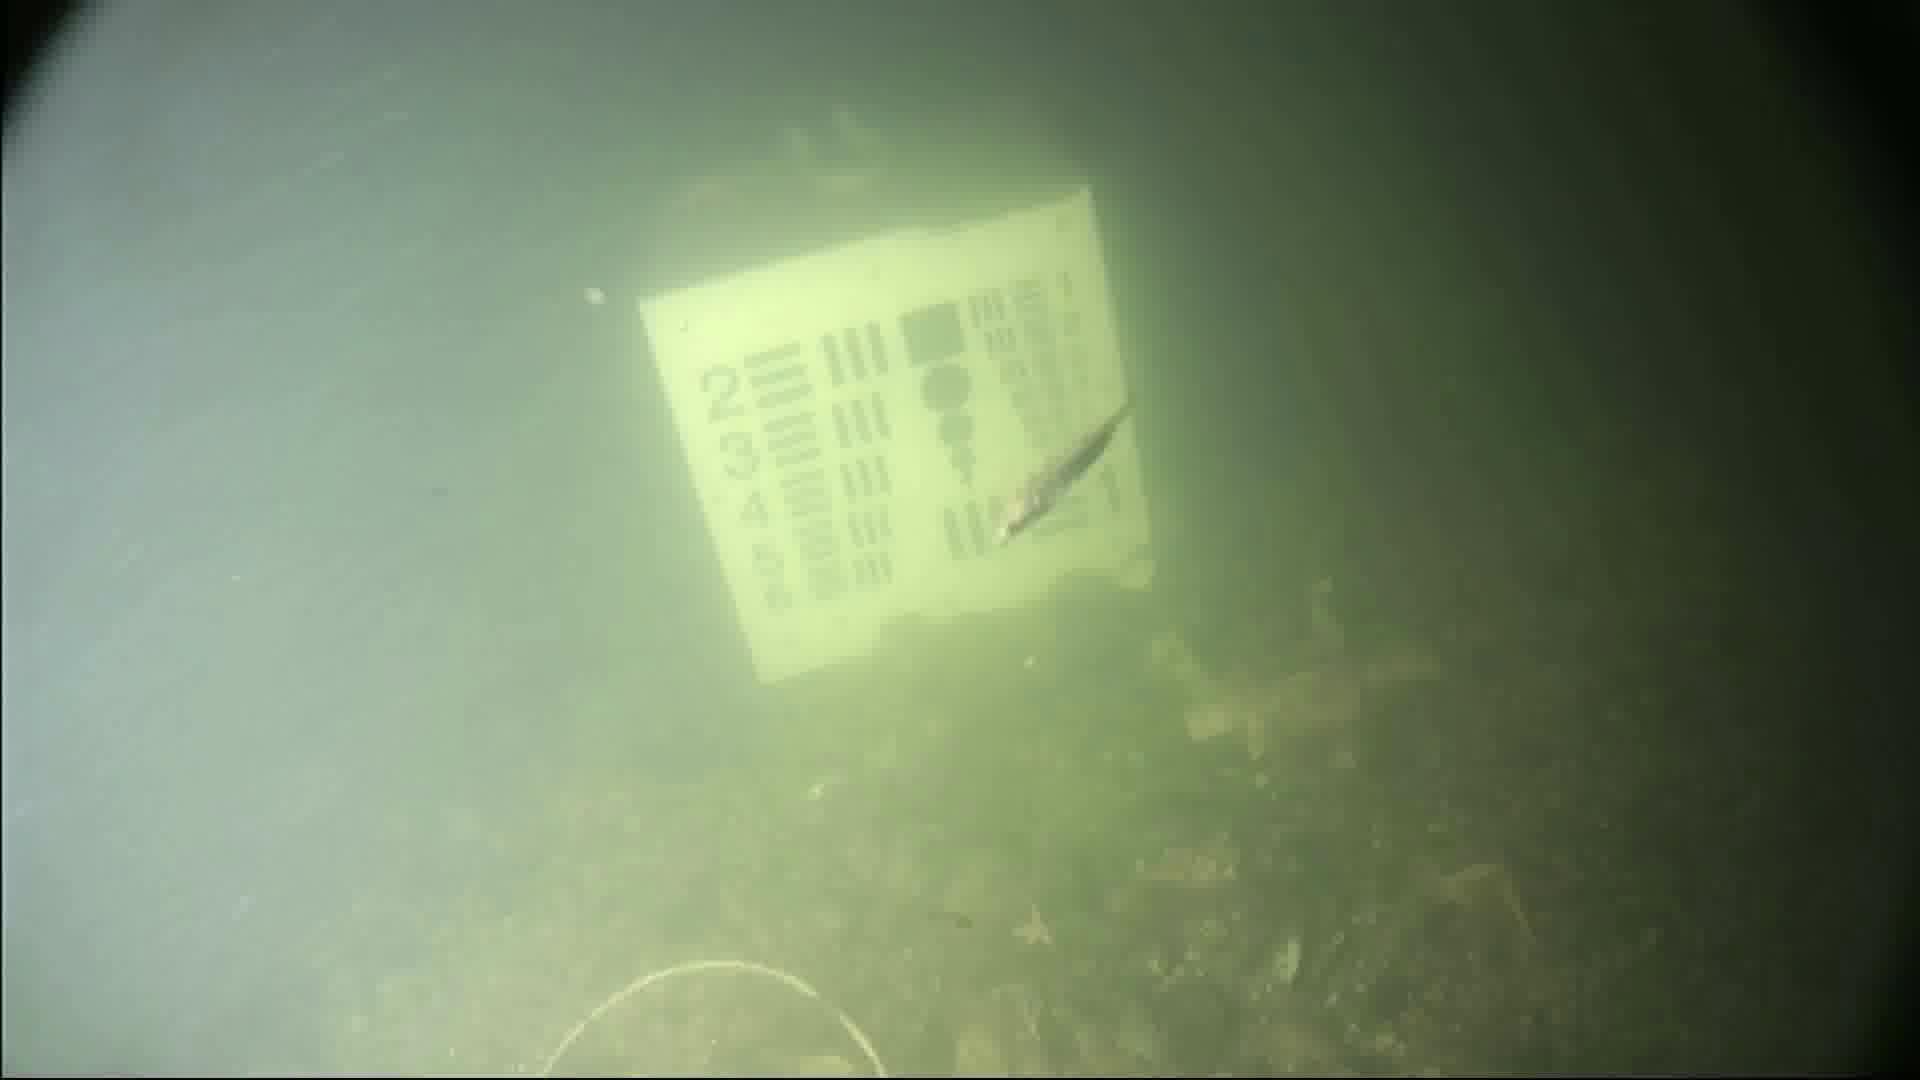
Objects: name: starfish
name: small_fish
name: crab